Alfred Goodwyn

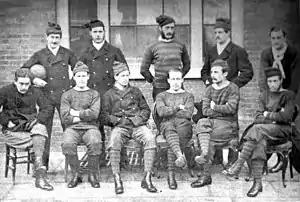
The Royal Engineers team of 1872. Eight of these players played in the first FA Cup Final. Goodwyn is seated fourth from the left

He played football for the regiment, generally playing in defence, and was a member of the team who reached the first final of the FA Cup in 1872. En route to the final, the Engineers did not concede a goal and defeated Hitchin 5–0, Hampstead Heathens 3–0 and Crystal Palace 3–0 (after a goalless draw). Although the Engineers entered the final, played at Kennington Oval on 16 March 1872, as "favourites to win the trophy", their opponents, the Wanderers, won the match 1–0.